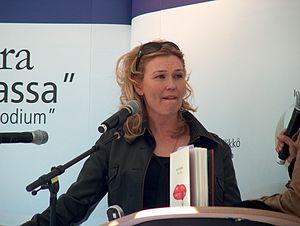
Outi Mäenpää, née le 24 février 1962 à Helsinki, est une actrice finlandaise.